James Galway

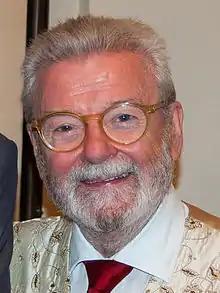
Galway in 2013

Sir James Galway (born 8 December 1939) is an Irish virtuoso flute player from Belfast, nicknamed "The Man with the Golden Flute". After several years working as an orchestral musician, he established an international career as a solo flute player. In 2005, he received the Brit Award for Outstanding Contribution to Music at the Classic Brit Awards.